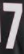
Number: 7